Hibakujumoku

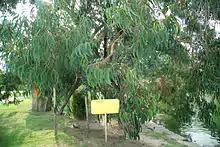
A "Eucalyptus melliodora" tree at the site of Hiroshima Castle, 740 m from the hypocenter. The tree survived the atomic bombing, while the castle was destroyed.

Hibakujumoku (also called survivor tree or A-bombed tree in English) is a Japanese term for a tree that survived the atomic bombings of Hiroshima and Nagasaki in 1945. The term is from and .